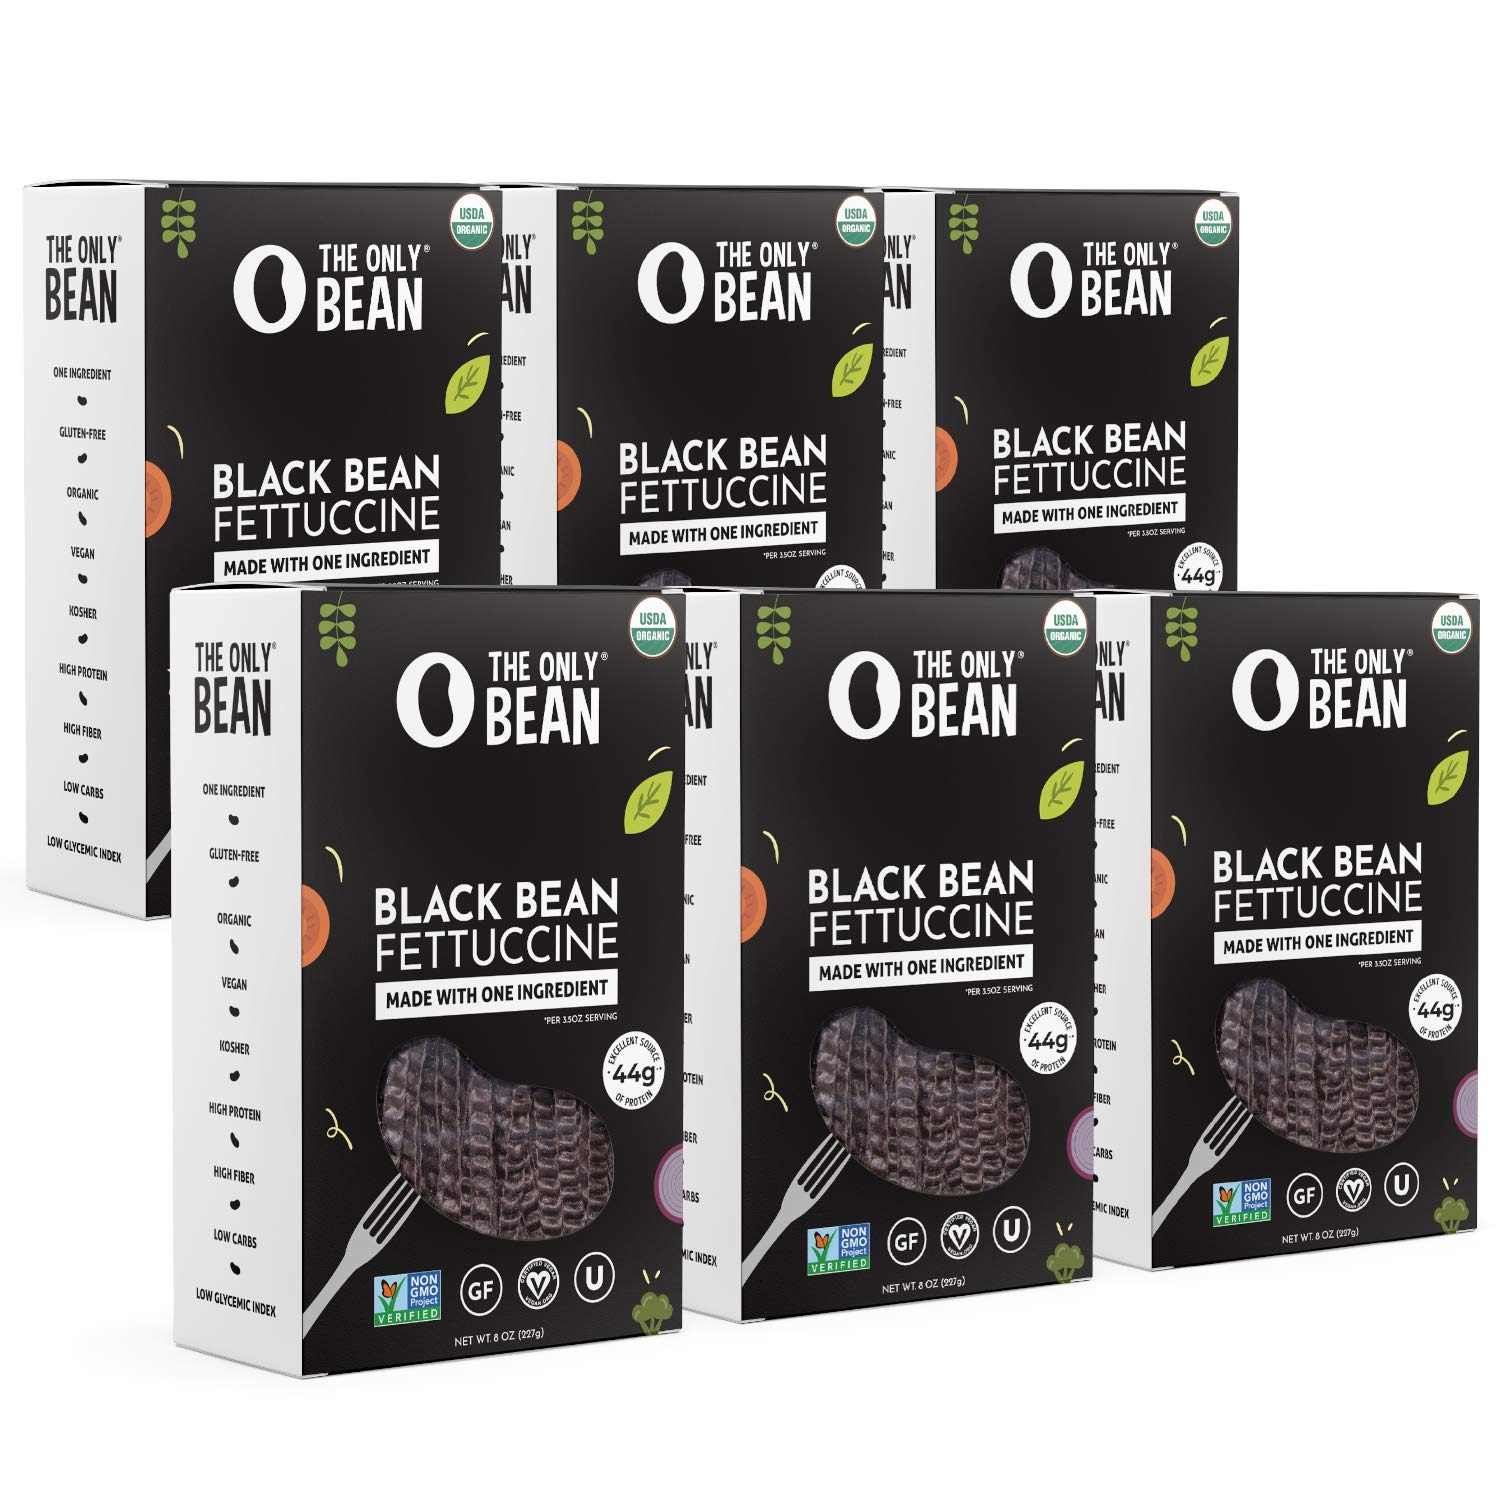
Item Name: The Only Bean - Organic Black Bean Fettuccine Pasta - High Protein, Keto Friendly, Gluten-Free, Vegan, Non-GMO, Kosher, Low Carb, Plant-Based Bean Noodles - 8 oz (6 Pack)
Bullet Point 1: PASTA FOR EVERY LIFESTYLE: Our pasta is USDA organic certified, non-GMO, gluten-free, keto friendly, low carb, grain-free, kosher, vegan, vegetarian, zero cholesterol, low sodium, and low-GI (for diabetes / diabetics, celiac). Explore the possibilities!
Bullet Point 2: HIGH PROTEIN & FIBER: Pasta that's actually HEALTHY for you! Packed with over 40 grams of complete plant-based protein and 19 grams of fiber (per 3.5 ounce serving) for stronger muscles and healthier digestion
Bullet Point 3: LOW-CARB SUPERCHARGED PASTA: With only 9 grams of net carbs (per 2 oz serving), you can rediscover cuisines that you thought were out of reach!
Bullet Point 4: ONE INGREDIENT SUPERFOOD: Each type of pasta is made with ONE ingredient - Edamame, Soybeans, or Black Soybeans for sustained plant-based power to carry you throughout the day
Bullet Point 5: EASY TO MAKE: Our delicious noodles cook in just 3-5 minutes, so you can spend more time eating and less time cooking!
Product Description: pasta bean noodles organic cuisine asian carb protein gluten low mung non-gmo vegan paleo vegetarian chickpea chic-pea chick-pea chik-pea asia green high cousine made groceries rice alternatives penne keto pea shirataki edamae edamme pack healthy cusine based soy tasty quinoa mung-bean grocery adzuki soybean zero peas bean-pasta sodium calorie substitute grain linguine sauce soba brown wheat elbow basmati lentil flour edaname edamane endamame edmame edamami been adamame edimame edame edemama edename edamome edemome rotini hearts beab beam paata soaghetti spaggheti besn ademame edamama endame speghetti edameme edammame eddamame edemami endemame angel hair super heart ronzoni greens edememe chicpea eat garbanzo keto-genic cavatappi red shells basta cheakpeas chicapea chik chikpea green-bean almond lasanga palmeri linguini supergreens
Value: 48.0
Unit: Ounce

Price: 28.99